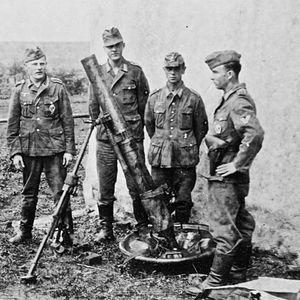
Le Granatwerfer 42, ou 12 cm GrW 42 est un mortier utilisé par l'Armée allemande durant la Seconde Guerre mondiale. C'est une copie du mortier soviétique 120 mm HM-38, combinant puissance et portée. Les Allemands captureront beaucoup de ces derniers, qui seront réutilisés tels quels sous le nom de 12 cm Granatwerfer 378.